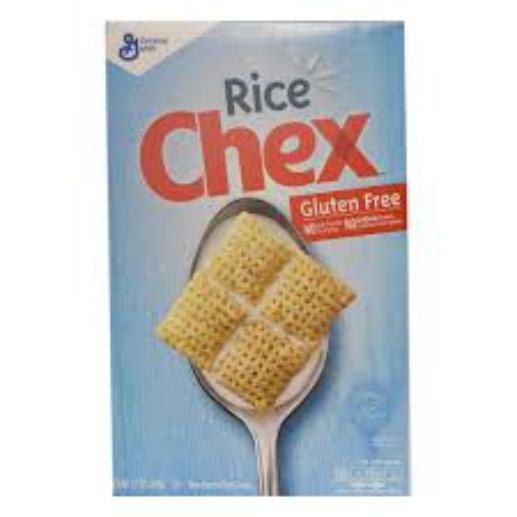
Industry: Food